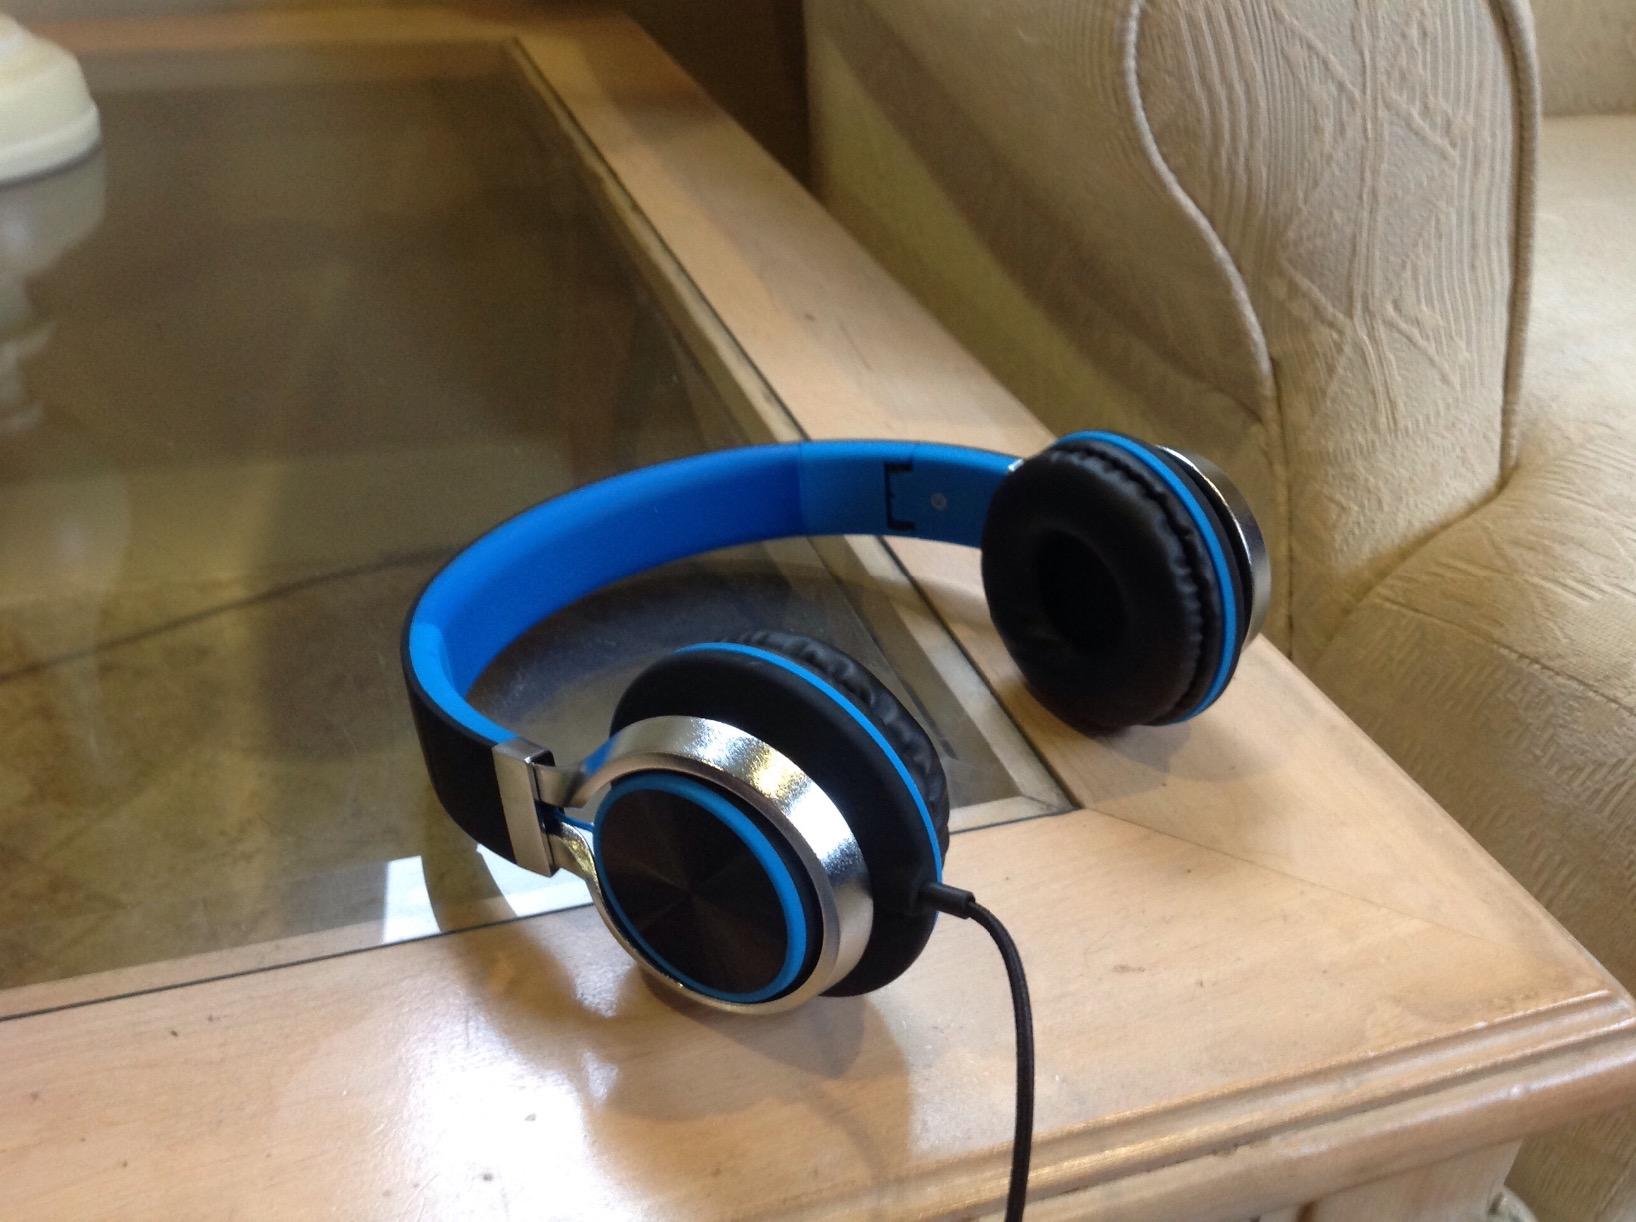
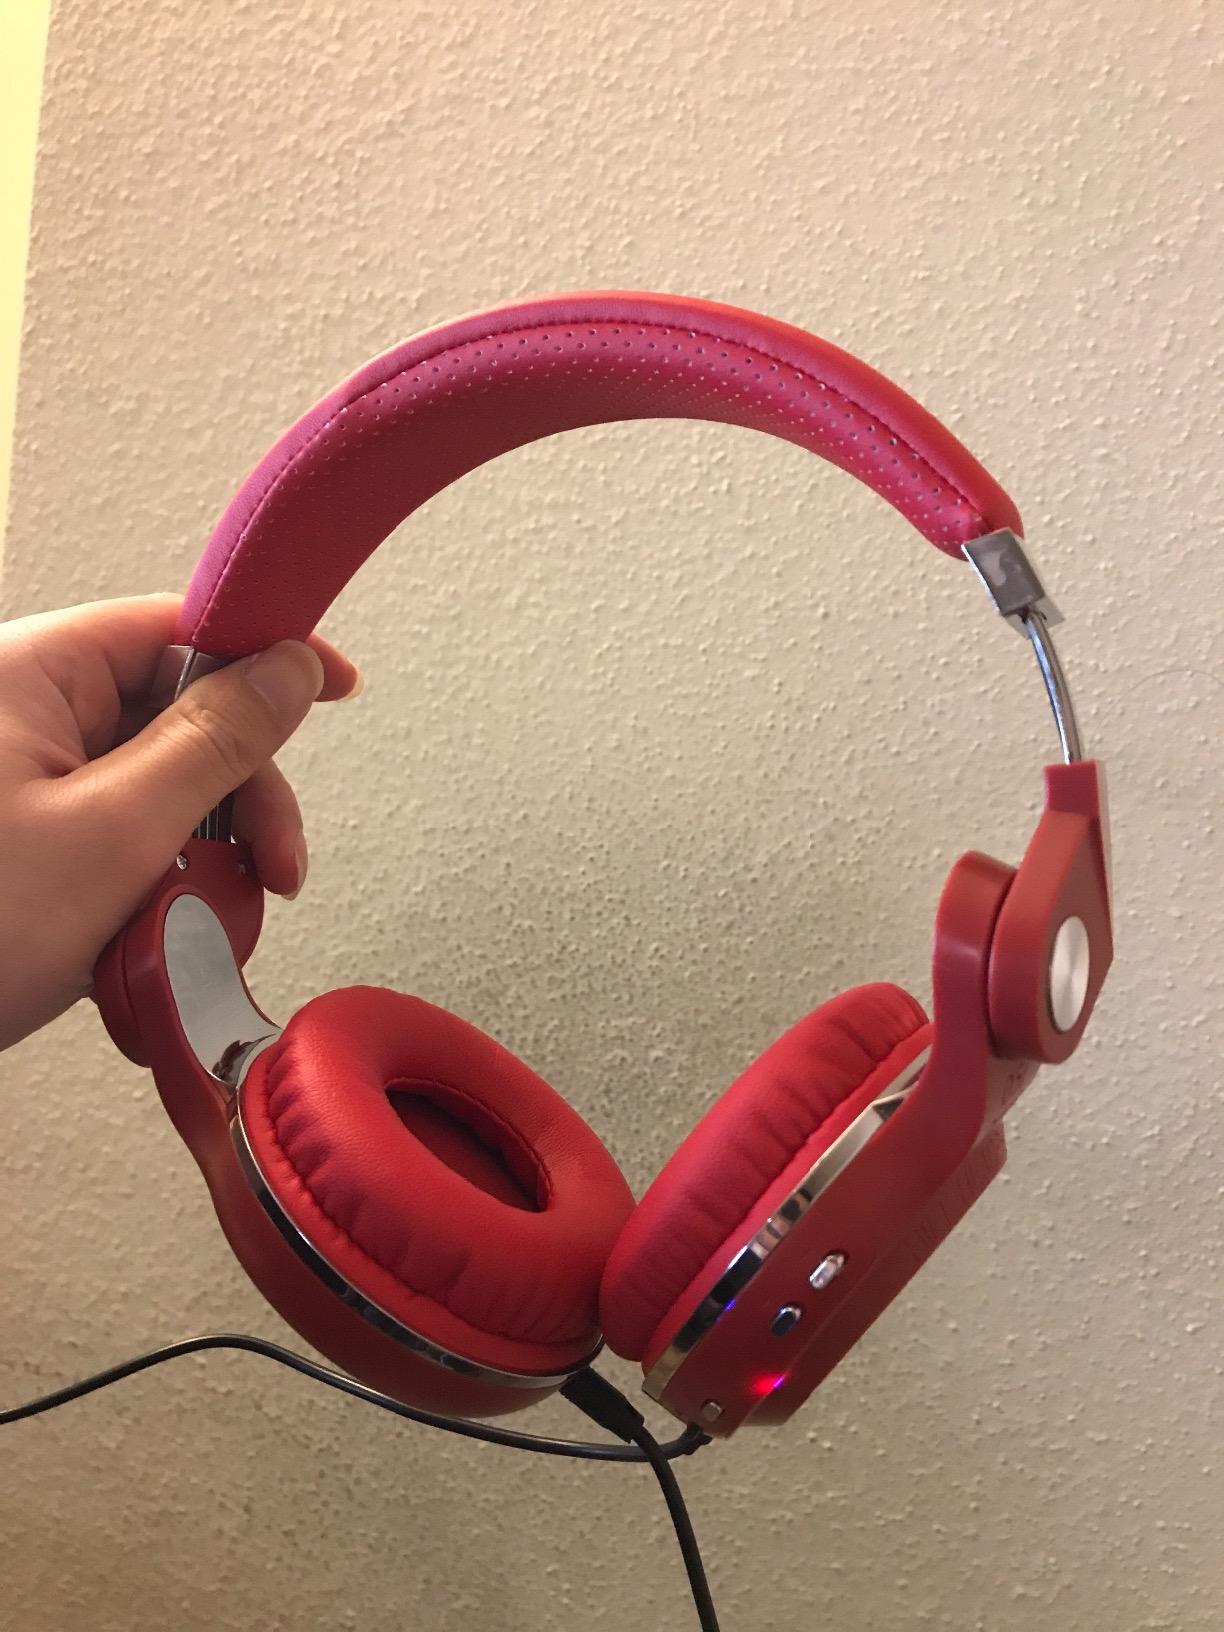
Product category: headphones
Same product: no